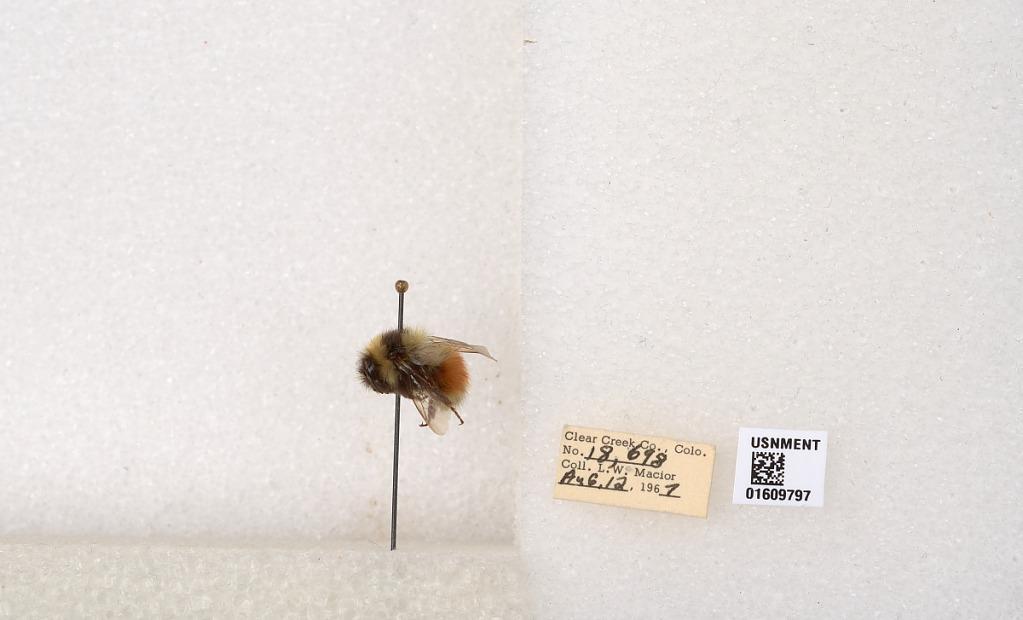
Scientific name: Bombus (Pyrobombus) sylvicola Kirby
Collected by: L. Macior
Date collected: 1967-8-12
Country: United States
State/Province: Colorado
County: Clear Creek
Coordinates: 39.6856, -105.645